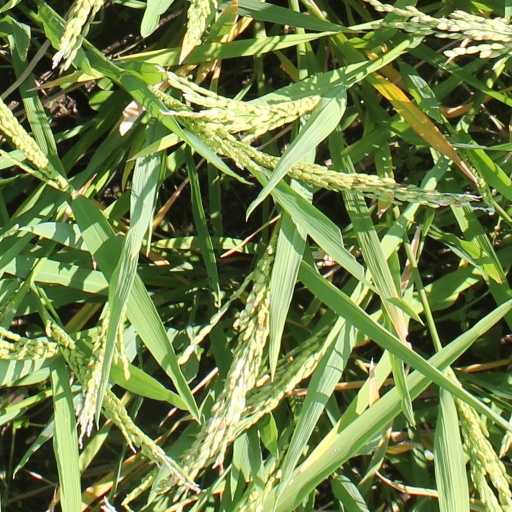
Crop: rice